Answer in natural language. Considering the relative positions, is white rectangular dining table (marked A) to the left or right of black modern armchair (marked C)? Choose between the following options: right or left
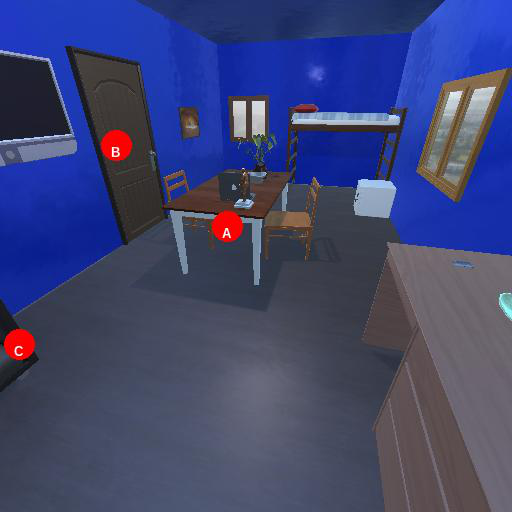
<answer>right</answer>